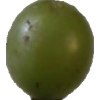
Label: grape